Christchurch Priory

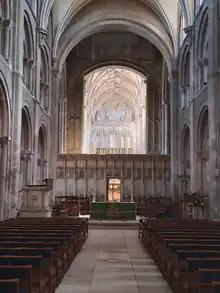
The nave of Christchurch Priory

After the Dissolution a corporation known as 'The Sixteen' was formed which became responsible for the temporal and ecclesiastical affairs of the parish, with the vicar and churchwardens being the principal officers.